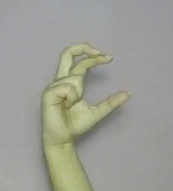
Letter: thal